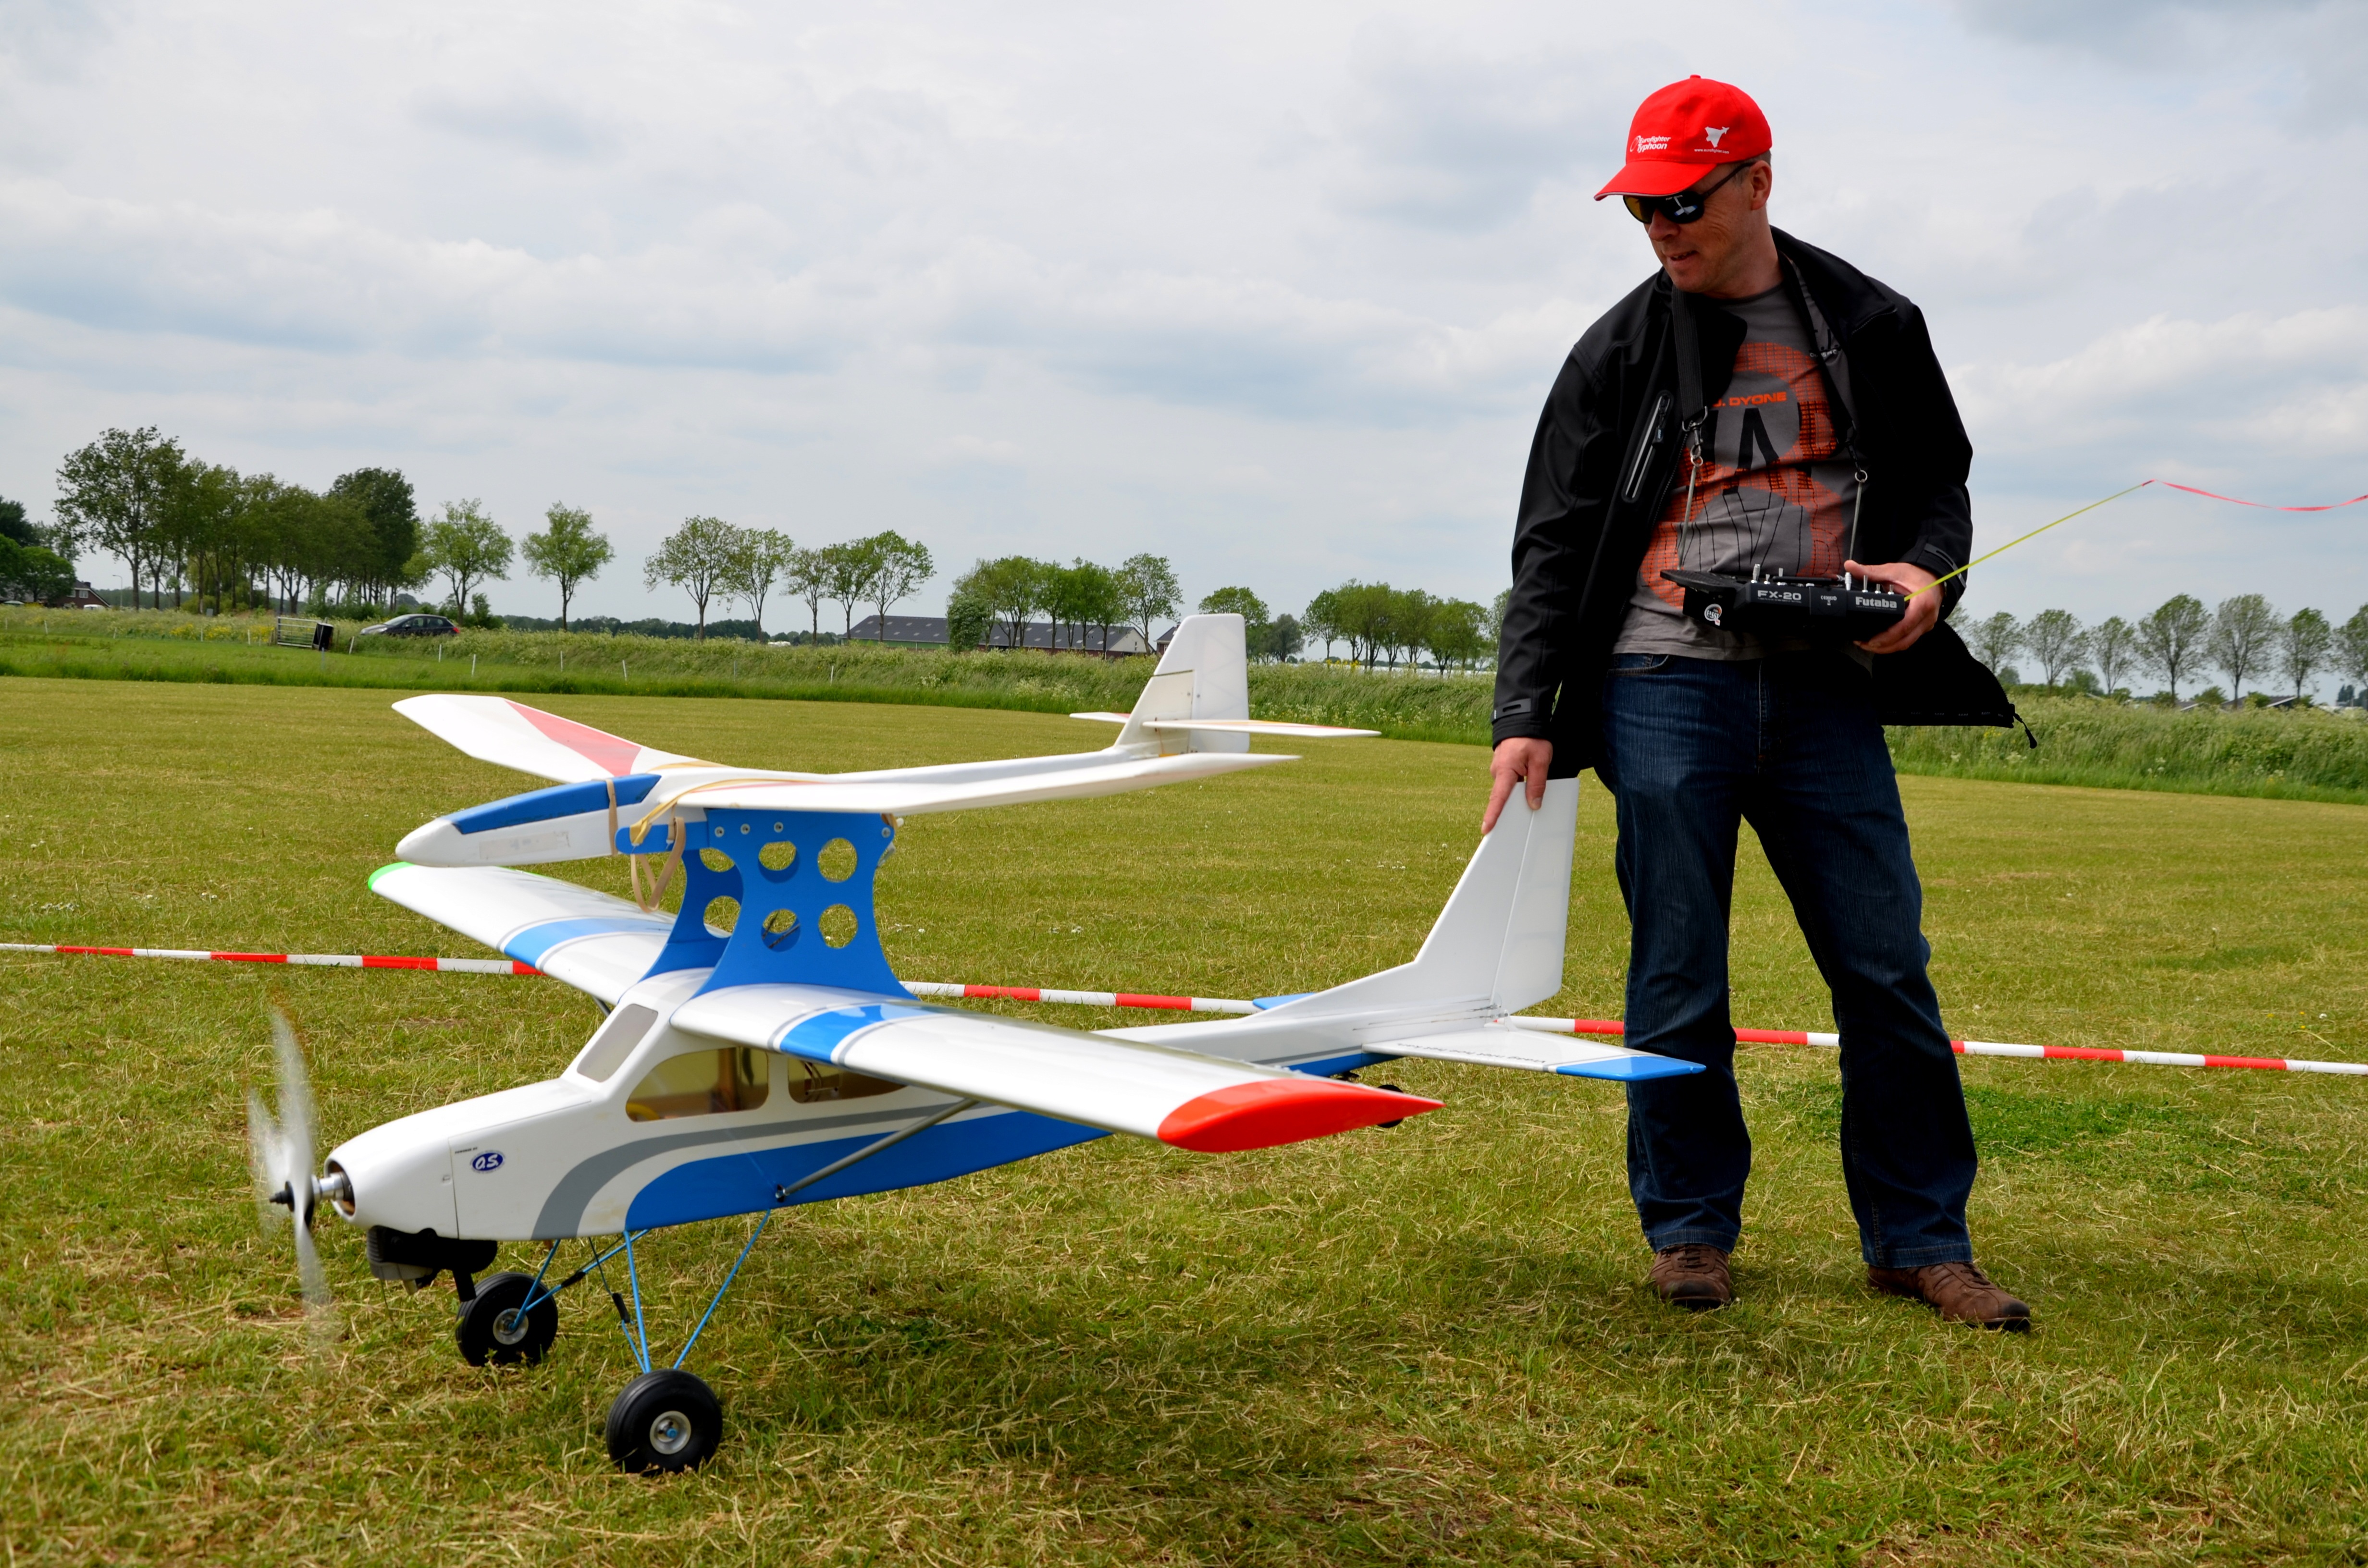
nature, wing, fly, airplane, aircraft, vehicle, aviation, flight, toy, glider, hobby, model aircraft, monoplane, modelflying, atmosphere of earth, ultralight aviation